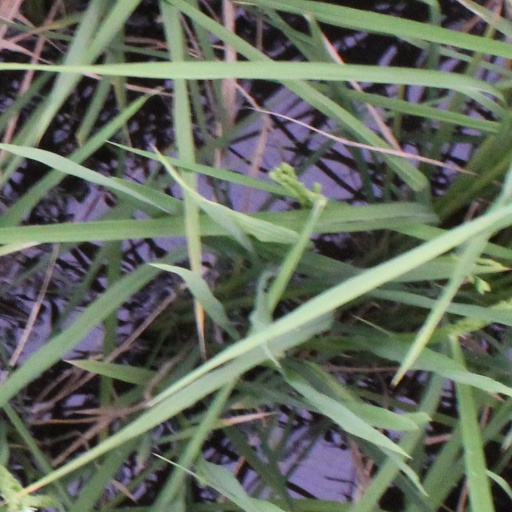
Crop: rice